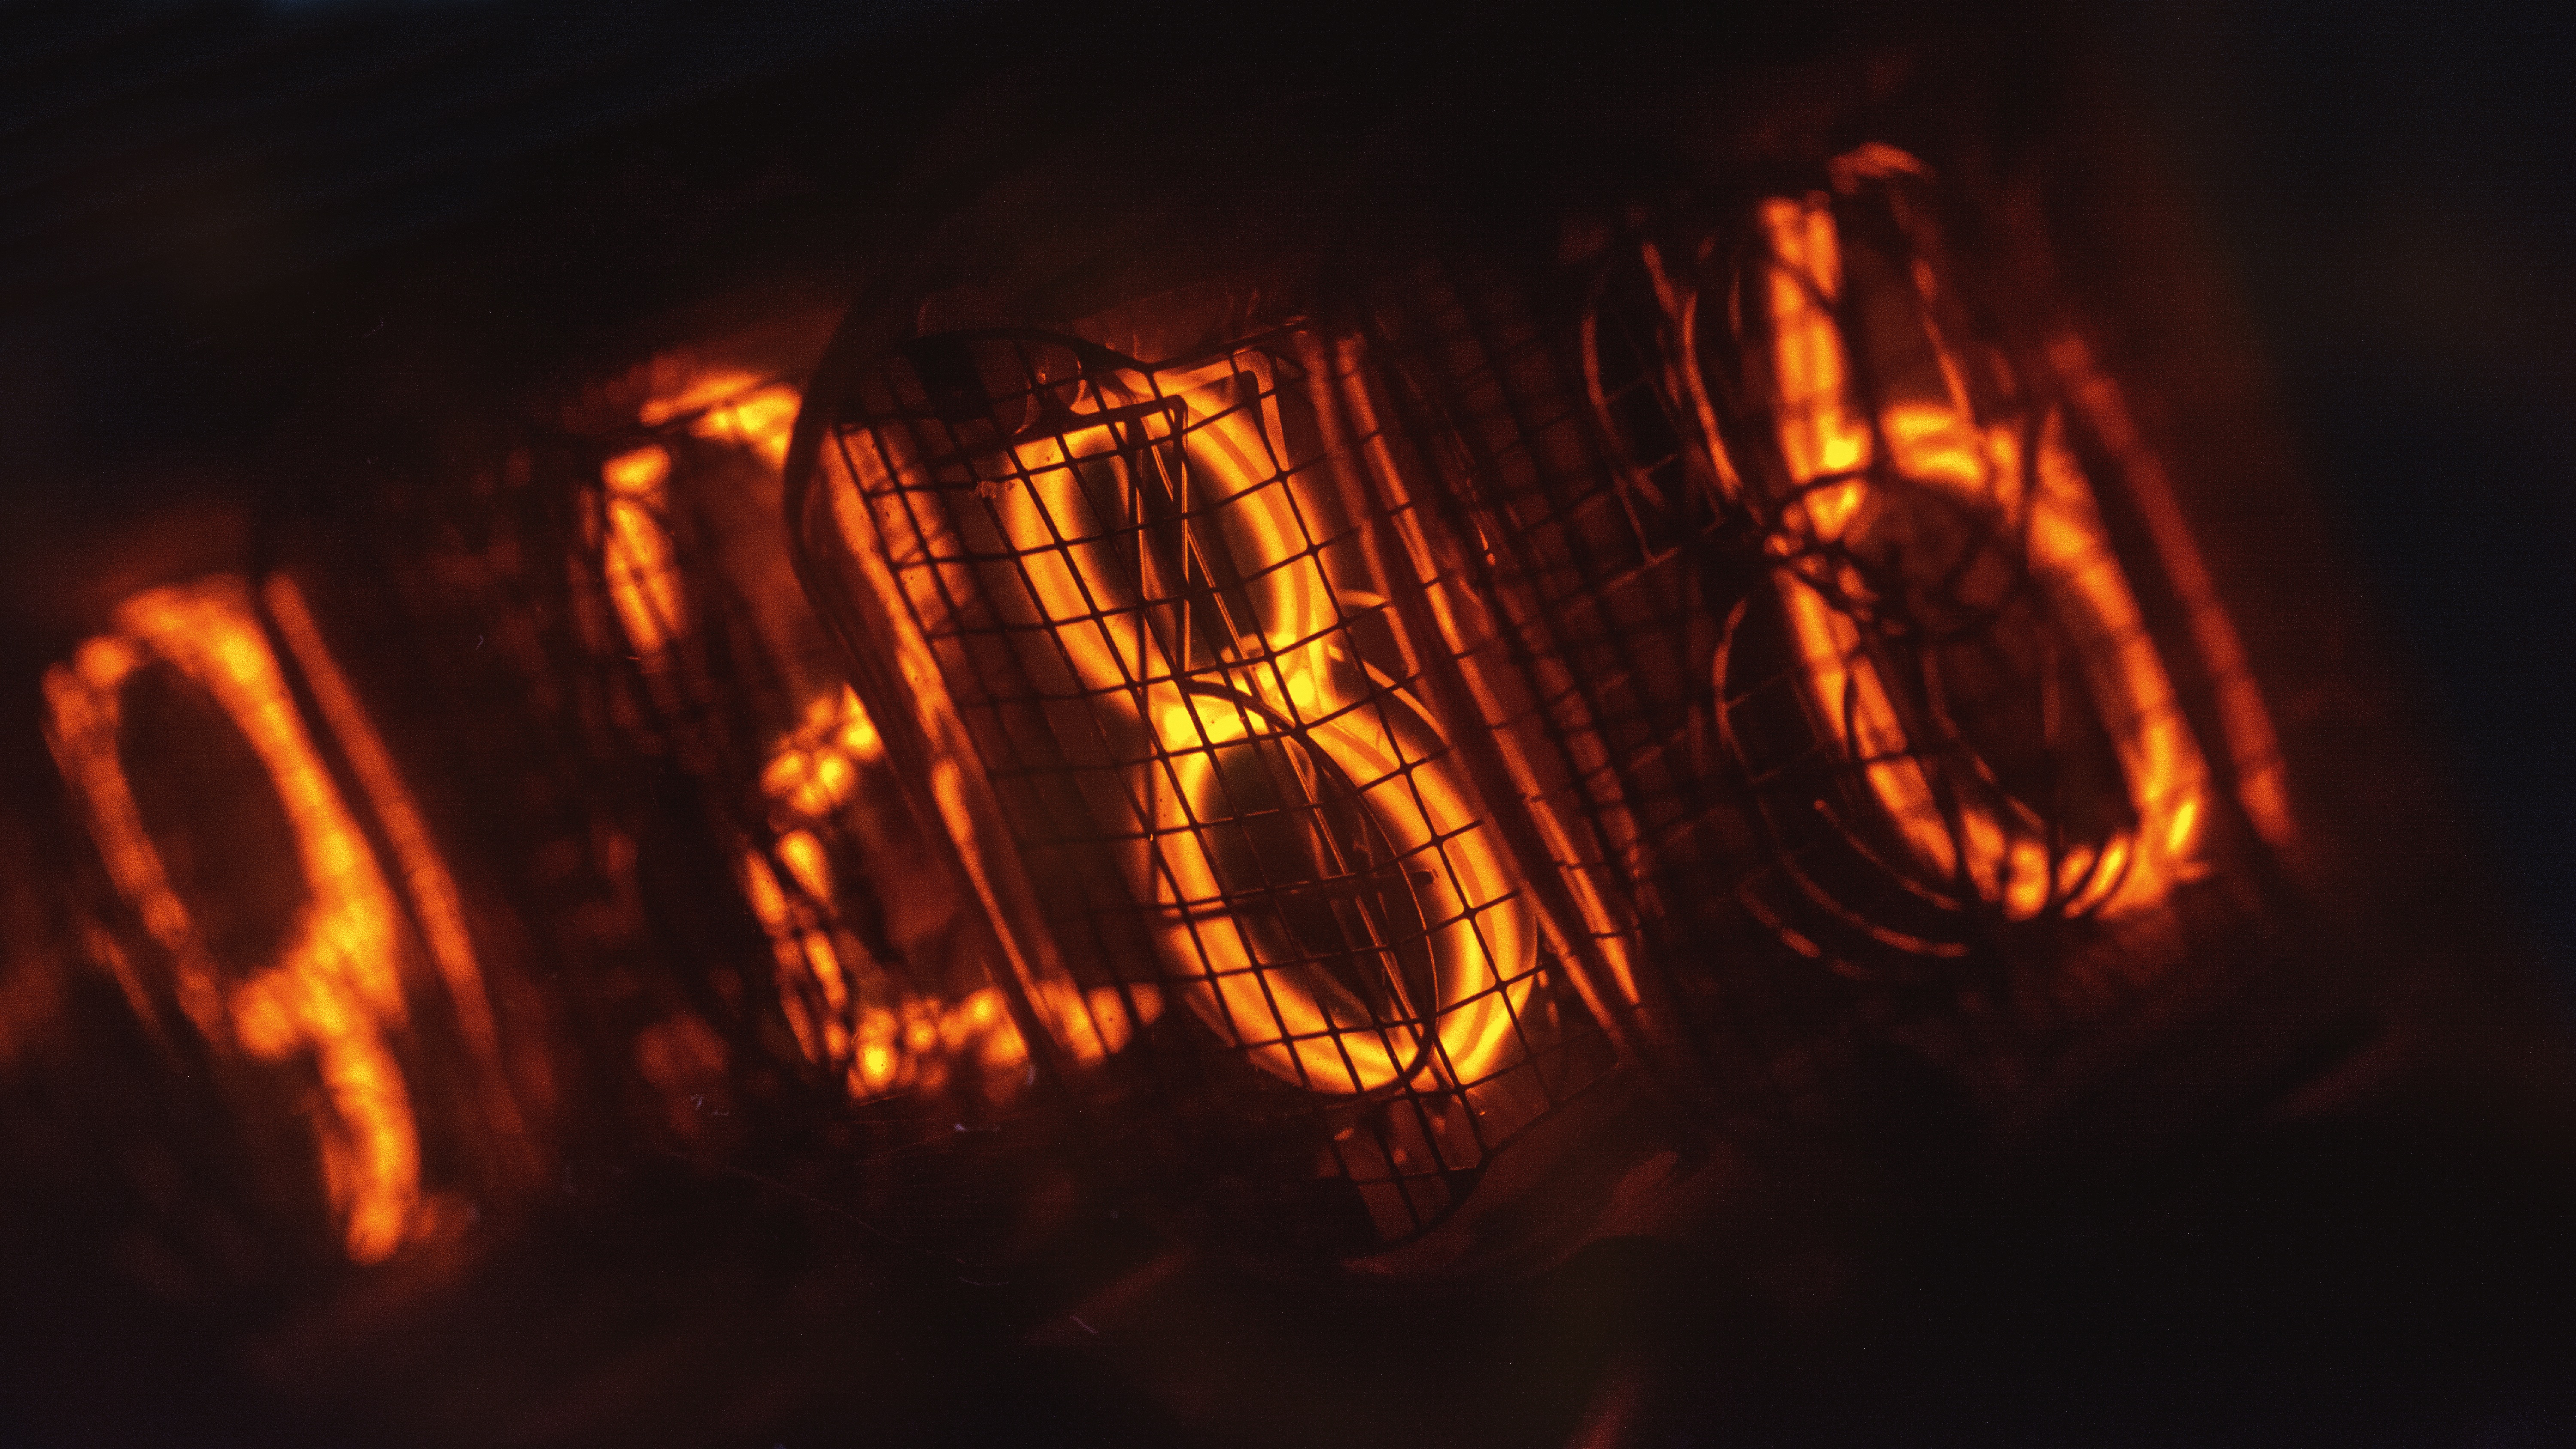
light, night, old, flame, fire, darkness, lighting, numbers, electronics, display, eight, digit, poi, nixie tube, nixie